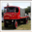
Label: truck